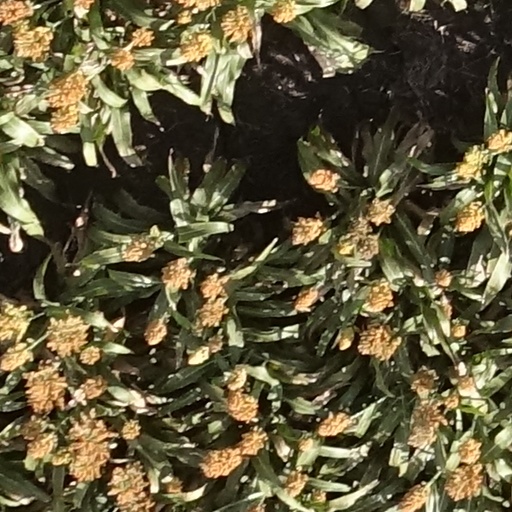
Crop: sorghum